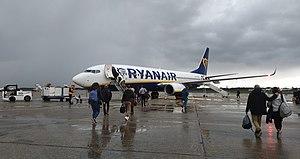
Appareil Boeing 737 de la compagnie Ryanair à l'aéroport de Merignac
L’aéroport de Bordeaux-Mérignac est un aéroport international français situé sur la commune de Mérignac à 12 km à l’ouest de Bordeaux dans le département de la Gironde, en région Nouvelle-Aquitaine.